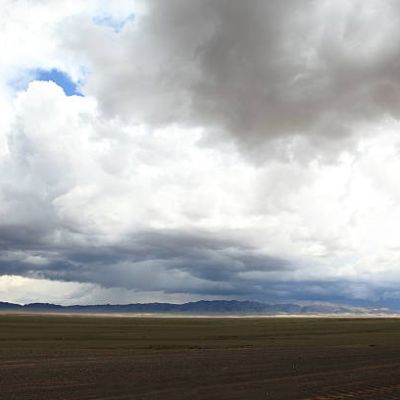
Cloud type: Nimbostratus (Ns)